Anthony Rech

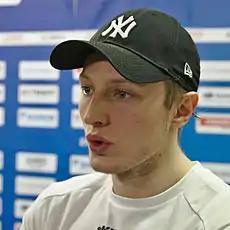

Anthony Rech (born July 9, 1992 in Sallanches) is a French ice hockey forward currently playing for the Dragons de Rouen in France's Ligue Magnus. He also represents the French national team.